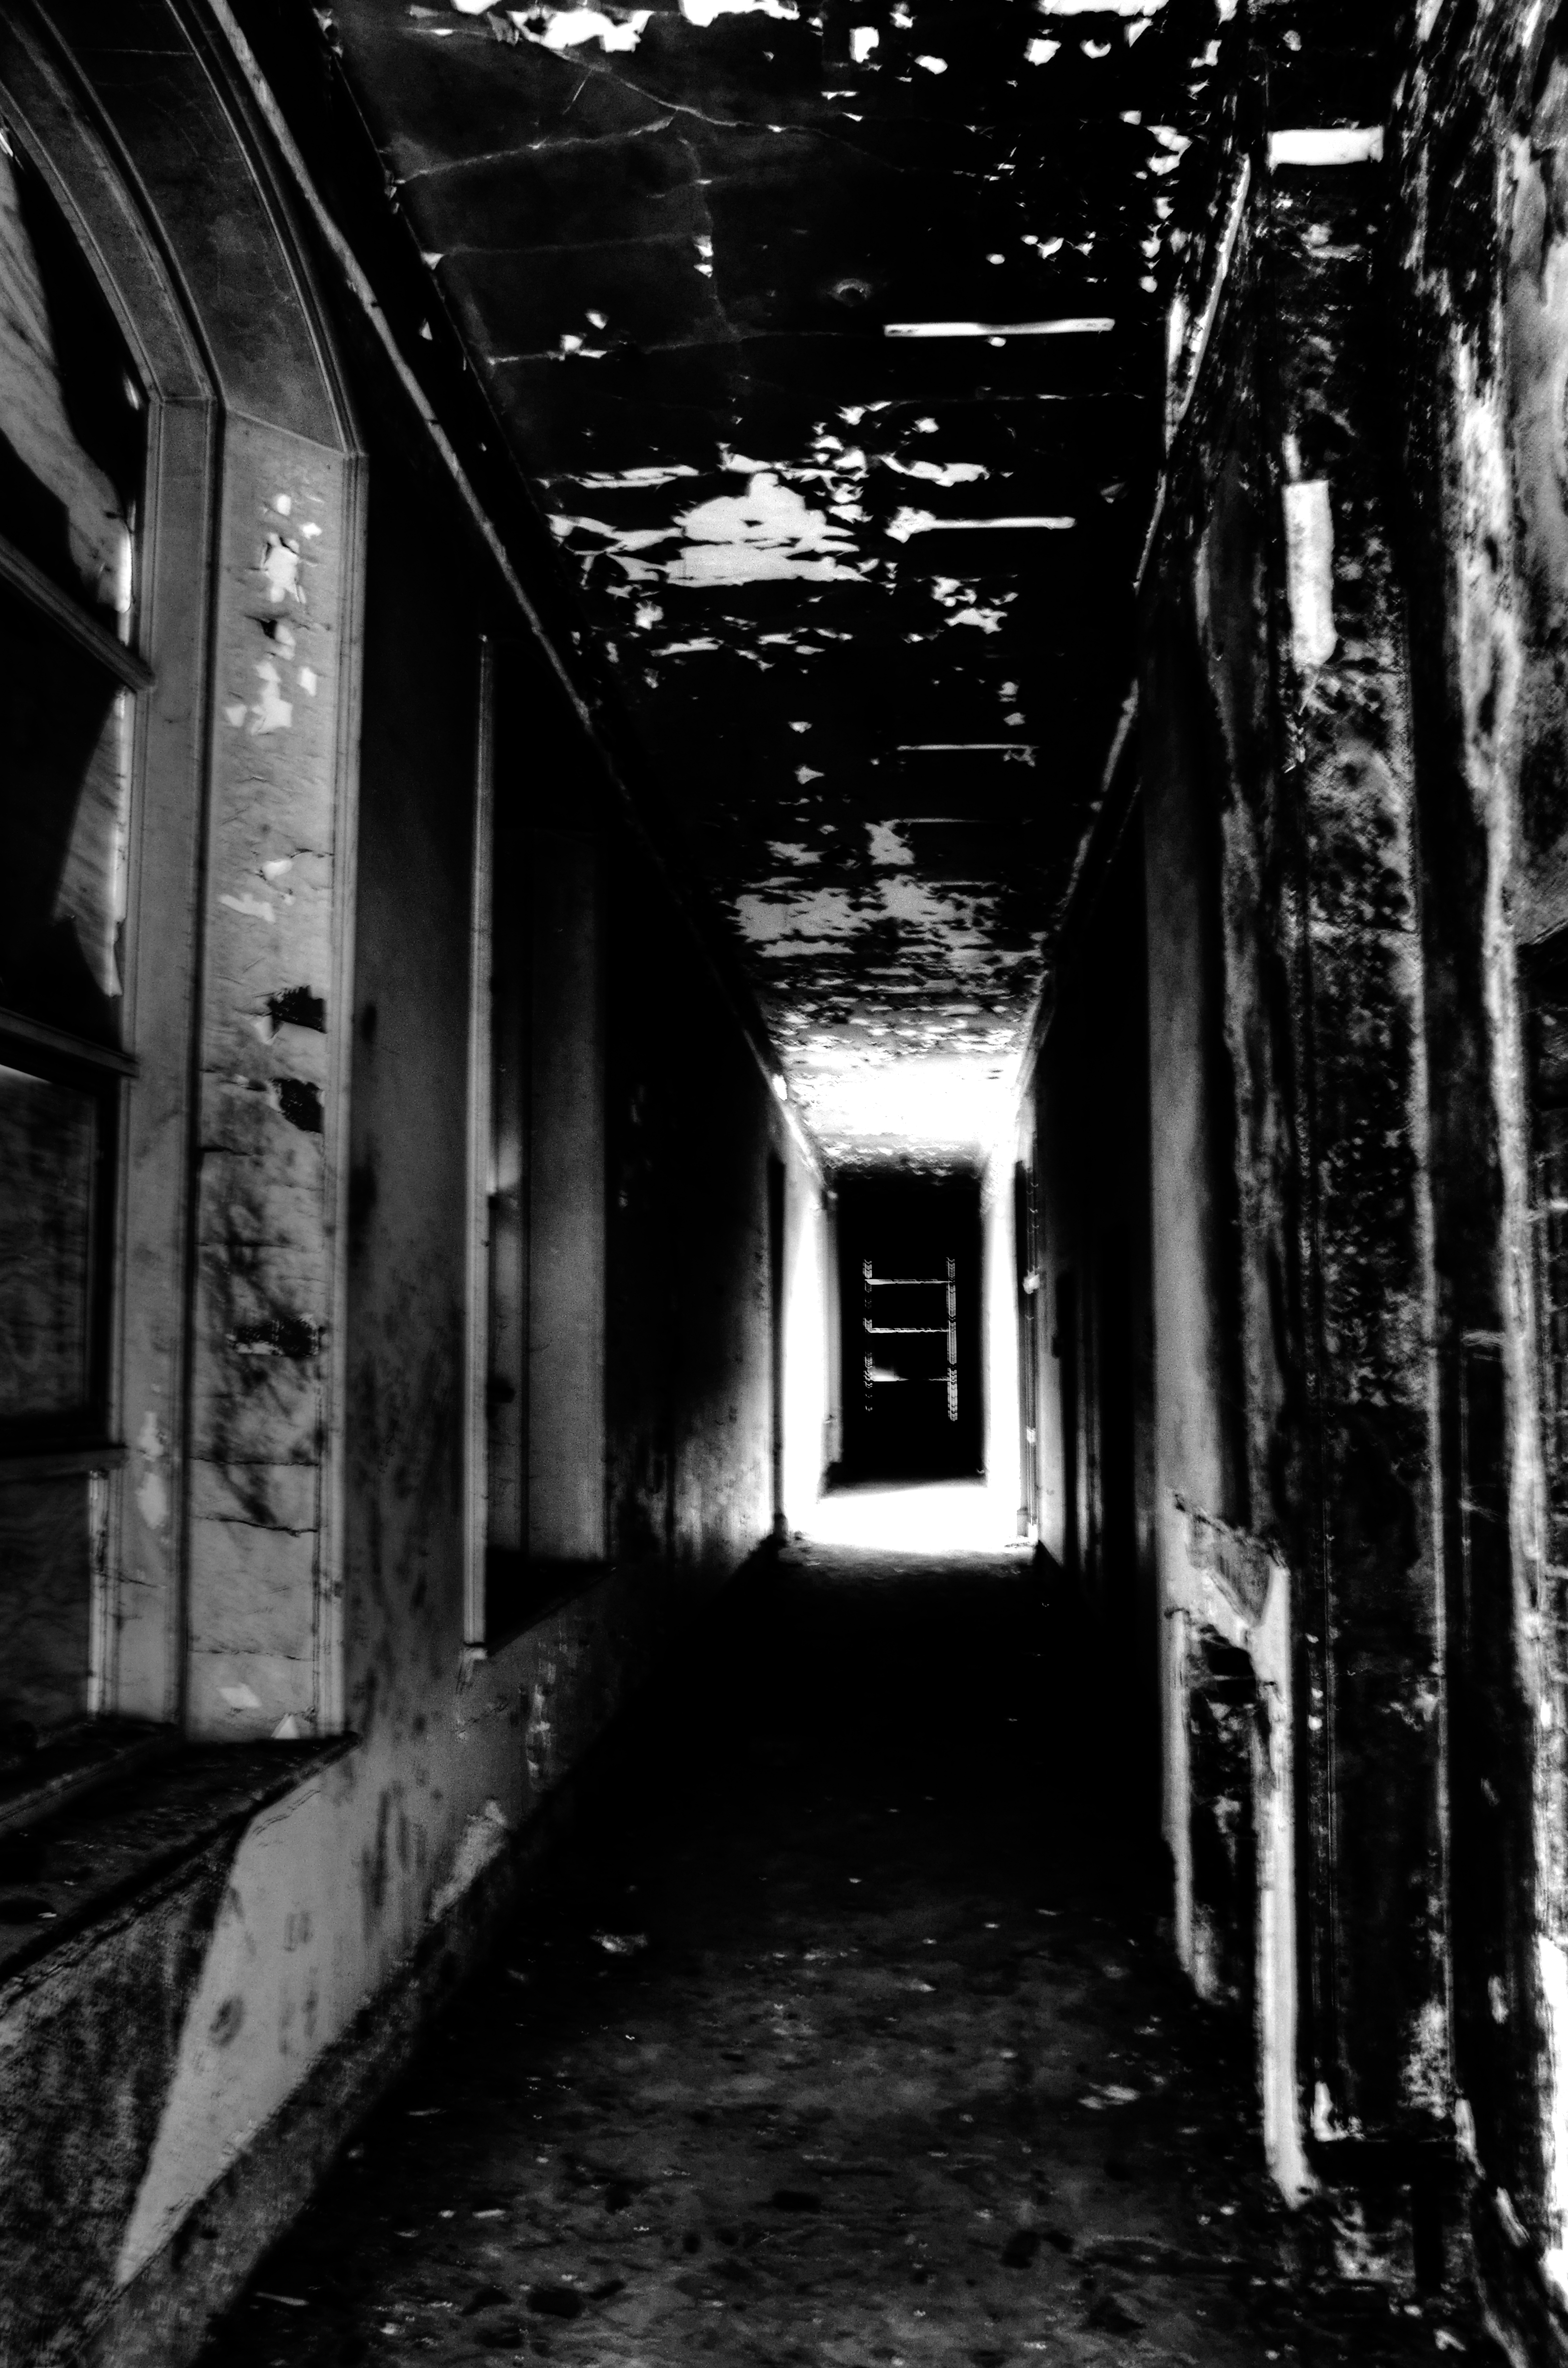
light, black and white, road, white, street, house, building, alley, darkness, decay, black, monochrome, free, infrastructure, photograph, freeuse, urban area, monochrome photography, film noir